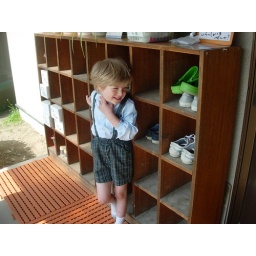
Fun to be back at Youchien and take off your shoes. No sand in the classroom yeah!